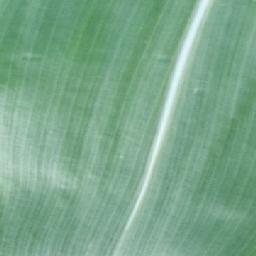
Label: Corn___healthy